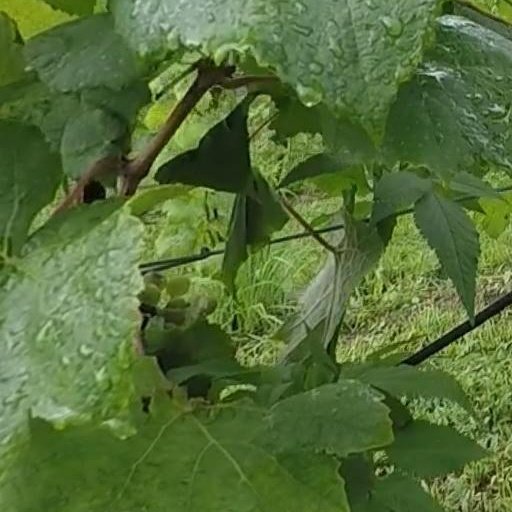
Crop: grape